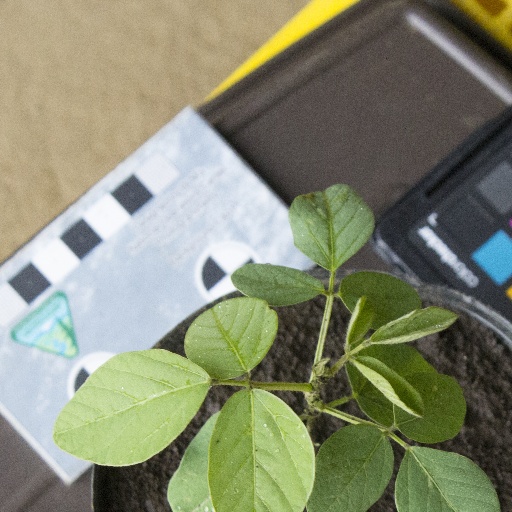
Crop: soybean